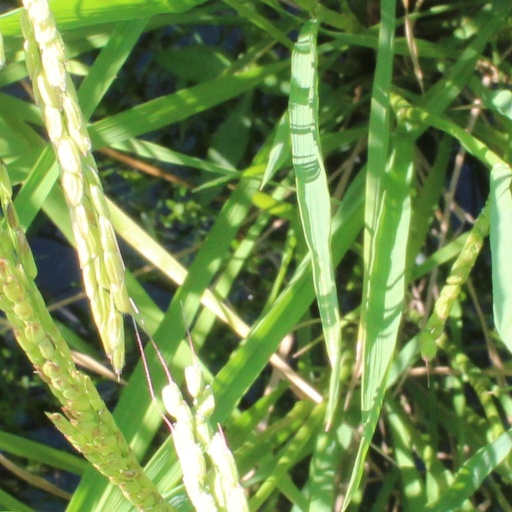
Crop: rice